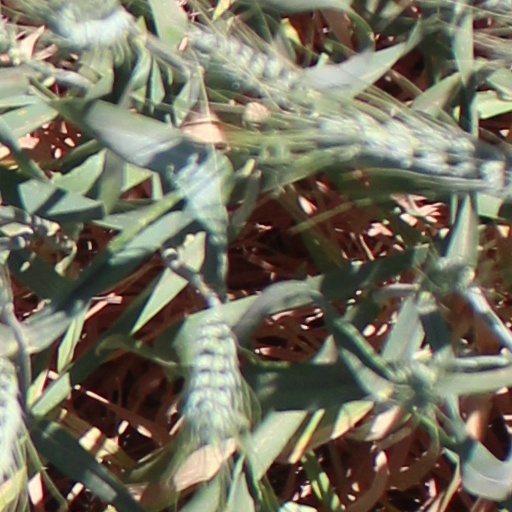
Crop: wheat